Memorial Hall for the U.S. Airmen Killed In Action During World War II

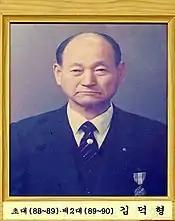
Kim Deok-hyeon

Around 2 AM on August 8, Kim Deok-hyeong was awakened by what he described as "the loudest sound I've ever heard in my life, it was like a bomb explosion.” A huge column of smoke rising from the peak of the mountain appeared.